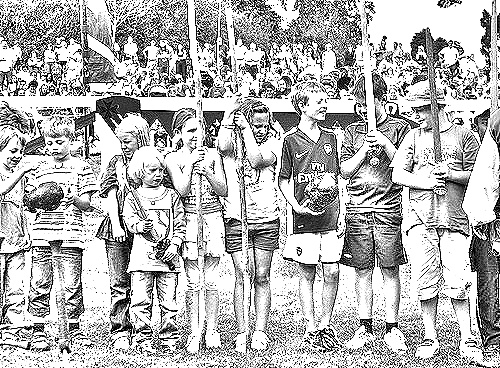
Portrait style: Sketch Portrait